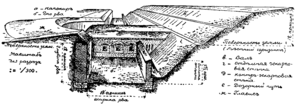
Caponnière